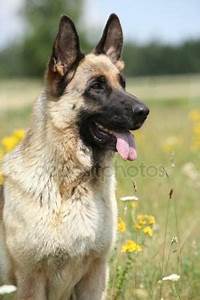
Label: cane